Sam Frazier Jr.

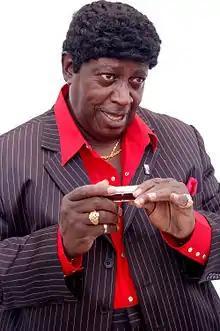
Sam Frazier Jr. in 2011

Sam Frazier, Jr. (August 12, 1943 – March 23, 2021) was an American blues singer, songwriter, guitarist and harmonica player.